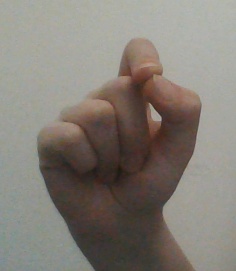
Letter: fa